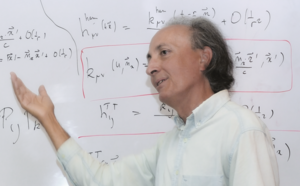
La médaille d'or du CNRS est la récompense scientifique française la plus prestigieuse. Elle est décernée par le Centre national de la recherche scientifique tous les ans depuis sa création en 1954. Elle « distingue l'ensemble des travaux d'une personnalité scientifique de renom ». Le CNRS décerne également des médailles de l'innovation, plusieurs médailles d'argent et de bronze chaque année, ainsi que des médailles de cristal à ses ingénieurs, techniciens et personnels administratifs.
Tableau détaillé des membres de l'Académie des sciences de France
Thibault Damour est un physicien théoricien français, né le 7 février 1951 dans le 6ᵉ arrondissement de Lyon.